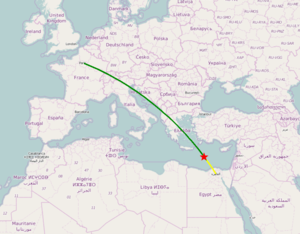
EgyptAir Flight 804
Flyets rute og nedstyrtningssted
EgyptAir Flight 804 var en international passagerflyvning fra Charles de Gaulle Airport til Cairo International Airport, fløjet af EgyptAir, der forsvandt fra radaren, mens flyet befandt sig over Middelhavet den 19. maj 2016 kl. 02:45 lokal tid.